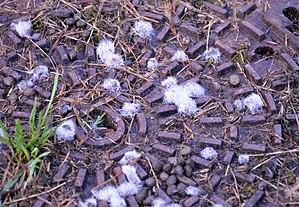
Petit champignon coprophile sur excréments de lapins, Automne 2012, bois de la Citadelle, Lille
"Un champignon coprophile est un champignon saprophyte qui se nourrit exclusivement ou préférentiellement d'excréments animaux. L'origine étymologique de l'adjectif coprophile est kopros, le mot grec désignant l'excrément et phil qui signifie ""qui aime"".